Adomi Bridge

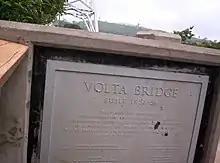
Plague commemorating 1957 opening by Kwame Nkrumah

In Fall 1953 the consulting engineers were appointed: Sir William Halcrow & Partners were the project administrators and designed all approach roads and spans, while Freeman Fox & Partners were to design the single-span arch bridge. A year later, tenders were invited for the complete project, including approach roads, the arch bridge and approach spans. By January 1955, the contracts were settled and some construction staff began to arrive on site. Dorman Long (Bridge and Engineering) Ltd was the main construction contractor and Cleveland Bridge & Engineering Company was the steelwork fabricator. Work on the bridge began in March 1955, with the steel parts being prefabricated in the United Kingdom, while concrete works for the approach spans and the bridge abutments were carried out on site. The prefabricated parts were fully welded, but almost all on-site steelwork erections were designed as bolted connections, including those of the upper and lower chord of the crescent-shaped arch. The concrete carriageway was built after the steelwork was completed for the arch and the deck. By January 1957 the project was substantially completed. The total cost of the completed project was 682 thousand British pounds.